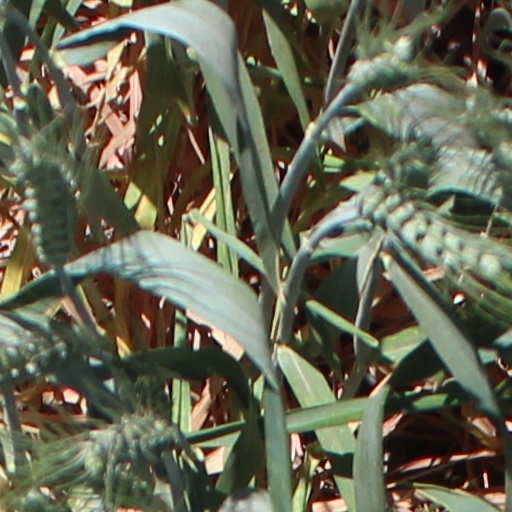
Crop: wheat